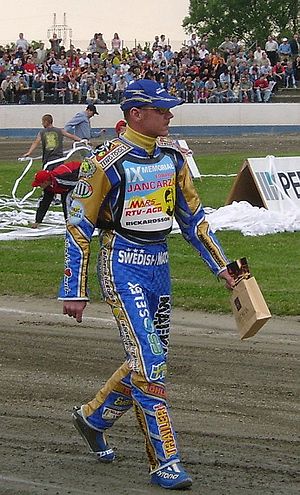
Tony Rickardsson
Tony Rickardsson
Tony Rickardsson er en forhenværende speedwaykører, der har vundet det individuelle verdensmesterskab seks gange. Han var med til at vinde VM for Sverige tre gange. Han har deltaget i grandprixserien i tolv sæsoner med 79 grand prix'er til følge.